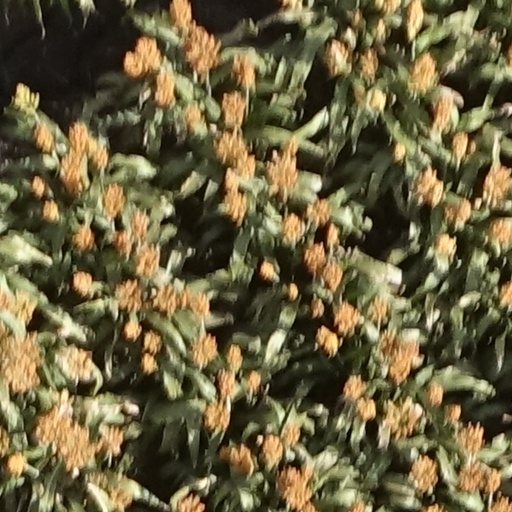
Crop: sorghum